HMAS Barcoo

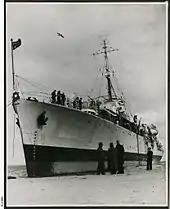
HMAS "Barcoo" aground on West Beach in April 1948

The ship was almost constantly deployed on survey operations in the waters of Australia and New Guinea for the next three years. In 1947, "Barcoo" conveyed Australian officials to Timor for visits to the governor of Portuguese (East) Timor and the Dutch colonial administrative centre in West Timor. During April 1948, "Barcoo" and the sloop were deployed together for surveying operations off South Australia. On 11 April 1948, "Barcoo" ran aground at West Beach, South Australia, having been driven ashore by a violent storm. Despite attempts to lighten the frigate by removing munitions and stores, the combined efforts of three tugboats were unable to pull "Barcoo" off the beach. A dredger was brought from Adelaide, which cleared a channel behind the stranded frigate. On the evening of 20 April, over a week after the initial beaching, "Barcoo" was able to be refloated. "Warrego" towed "Barcoo" to Port Adelaide for inspection and repairs.